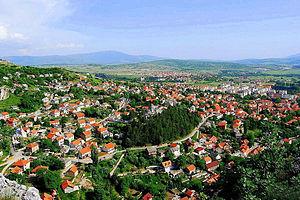
Livno est une ville et une municipalité de Bosnie-Herzégovine située dans le canton 10 et dans la Fédération de Bosnie-et-Herzégovine. Selon les premiers résultats du recensement bosnien de 2013, la ville intra muros compte 9 045 habitants et la municipalité 37 487.